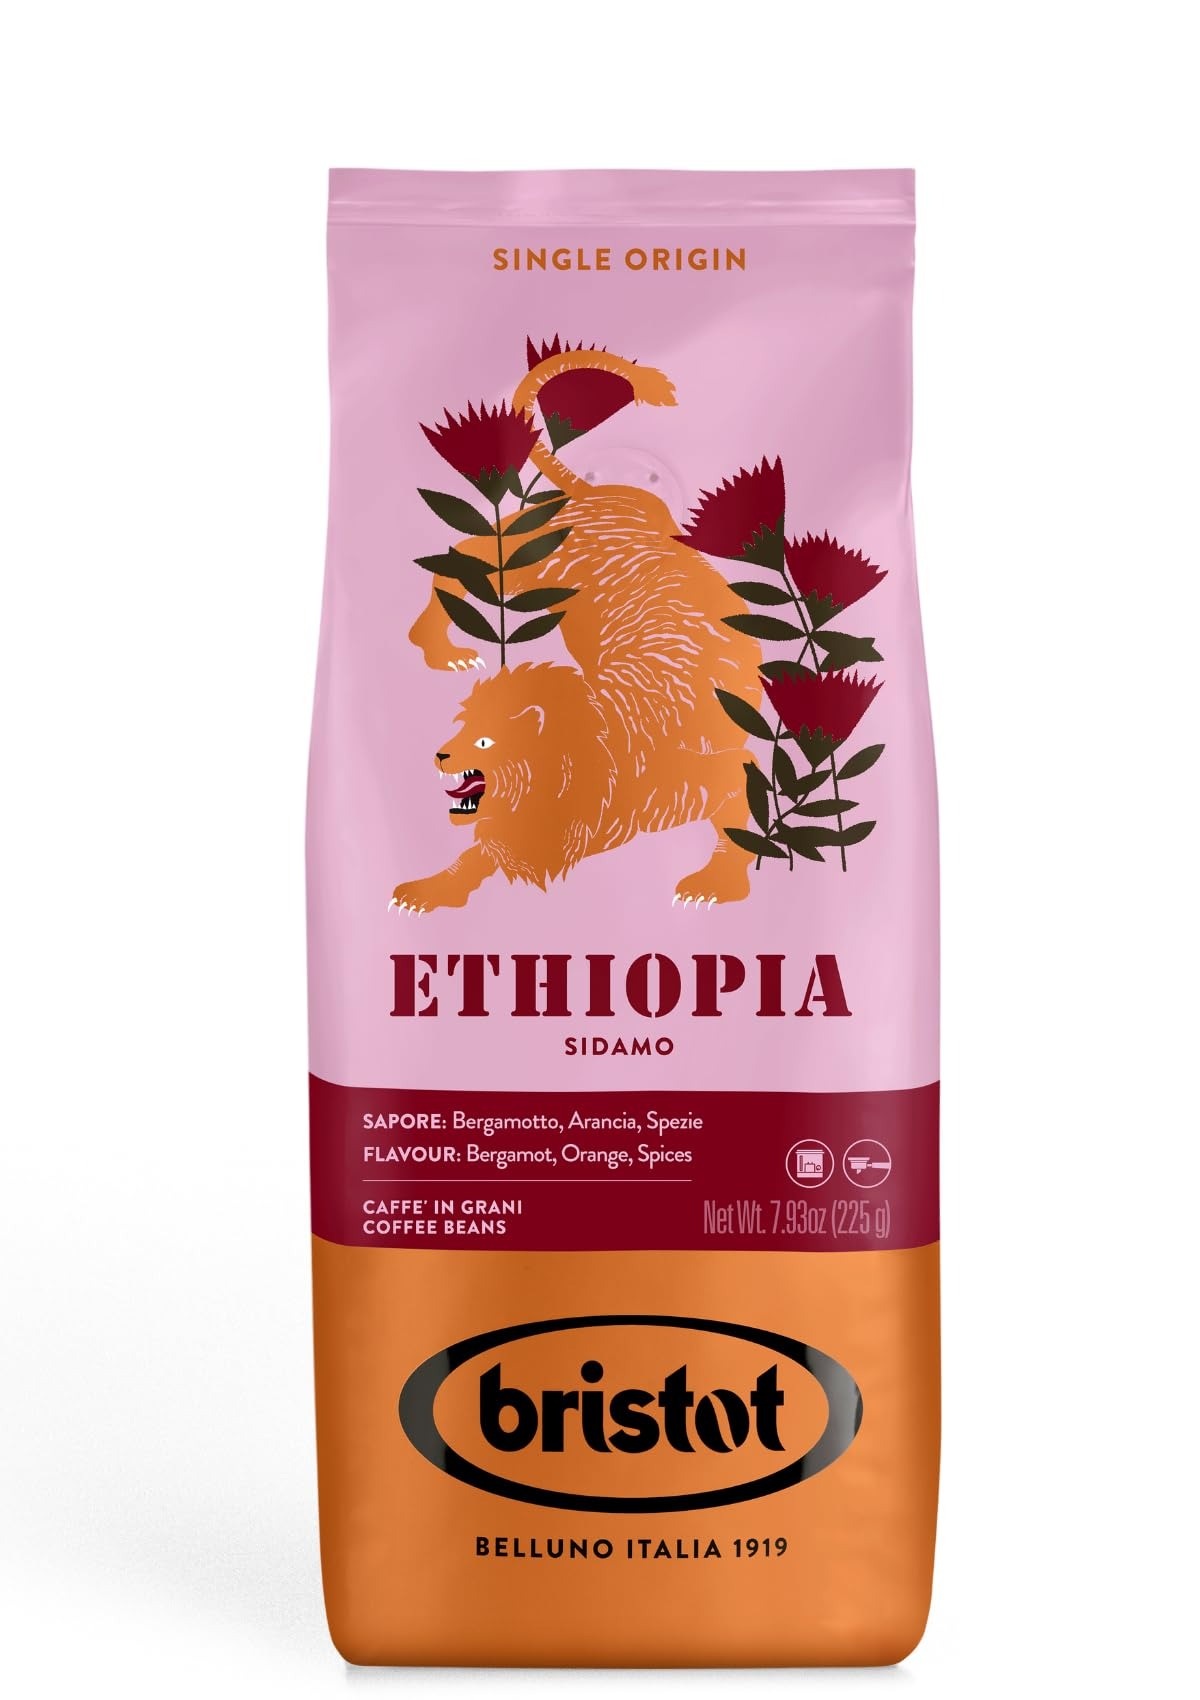
Item Name: Bristot Single Origin Ethiopia Sidamo | Italian Single Origin Espresso Beans | 100% Arabica | Medium Roast | 7.93oz/225g
Bullet Point 1: COMPOSITION: 100% Arabica
Bullet Point 2: ORIGIN: 100% Italian Espresso roasted amid the world famous Dolomites mountain range in the northern region of Italy since 1919
Bullet Point 3: ROAST LEVEL: Medium/Full City
Bullet Point 4: NOTES OF: Bergamot, Orange, Spices
Bullet Point 5: ACIDITY: 8
Bullet Point 6: BEST BY DATE: All the dates on the package are in European Format: DAY/MONTH/YEAR
Product Description: Situated at around 1900 meters above sea level, the rich volcanic soil of the Sidamo region is ideal for growing coffee. This coffee is hand picked and is processed in a traditional wet process and is then dried on tables with a mesh bottom.
Value: 7.93
Unit: Ounce

Price: 12.99